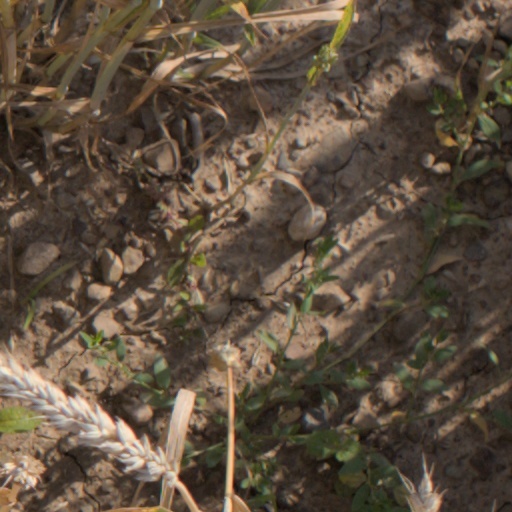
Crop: wheat